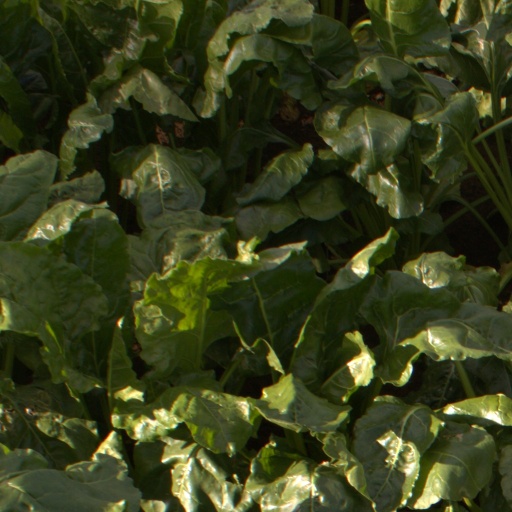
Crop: sugar beet